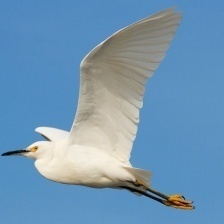
Species: SNOWY EGRET
Scientific name: EGRETTA THULA